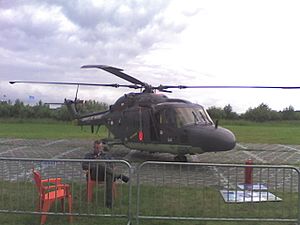
Westland Lynx / Modeller
Nederlandsk Lynx
Westland Lynx eller Westland SuperLynx er en mindre, men alsidig helikopter udviklet af Westland Helicopters i Storbritannien.